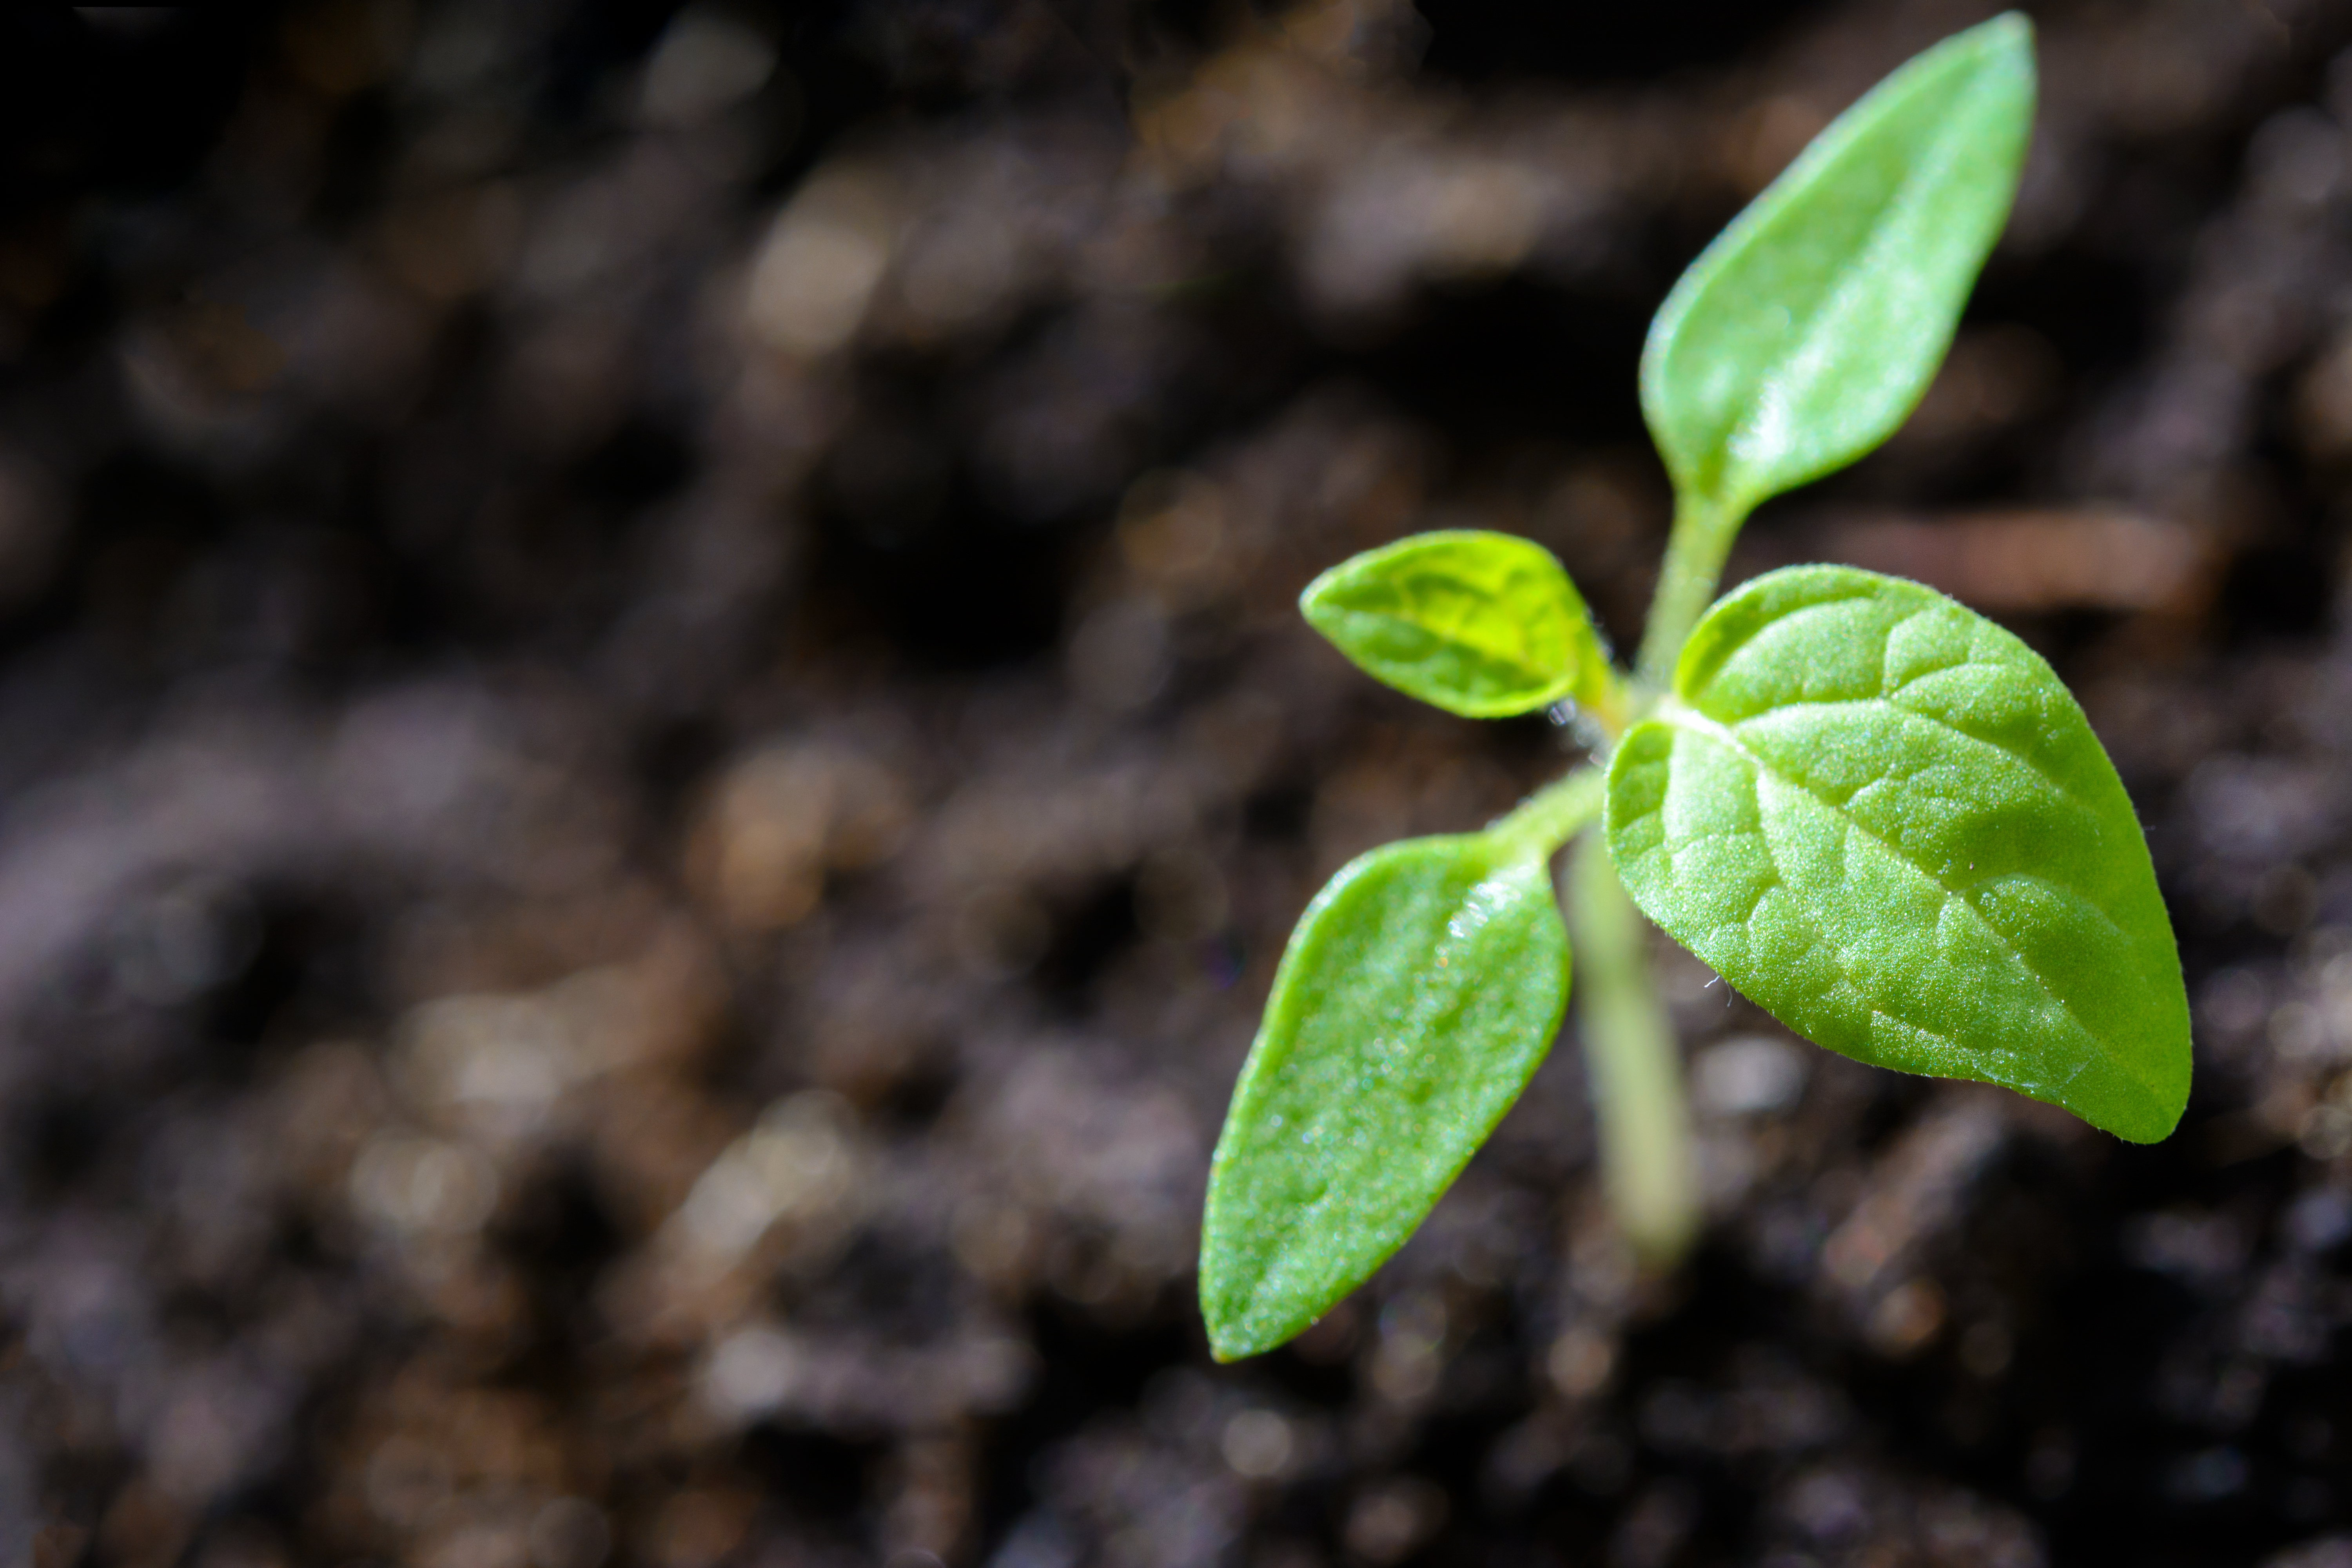
plant, tomato, seedling, garden, home, food, organic, health, planting, breeding, leaves, green, small, young, terrestrial plant, flower, leaf vegetable, groundcover, tree, flowering plant, grass, wood, annual plant, soil, asphalt, twig, subshrub, herb, plant stem, forest, macro photography, vegetable, plantation, compost